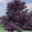
Label: maple_tree